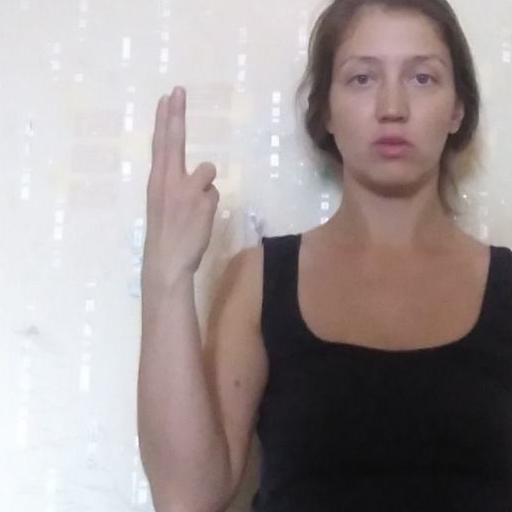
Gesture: two_up_inverted